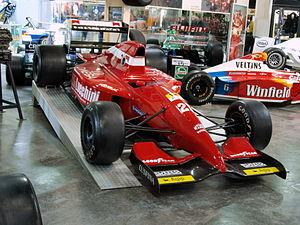
La Dallara 192 est la monoplace de Formule 1 conçue par Dallara et engagée par la Scuderia Italia dans le cadre du championnat du monde de Formule 1 1992. Elle est pilotée par le Finlandais Jyrki Järvilehto et l'Italien Pierluigi Martini. Elle se distingue de sa devancière, la Dallara 191, par ses pneumatiques Goodyear et son moteur V12 Ferrari.
La Scuderia Italia, aussi connue sous le nom BMS Scuderia Italia, est une écurie italienne de sport automobile, fondée à Brescia par Giuseppe Beppe Lucchini, propriétaire d'une entreprise de sidérurgie.